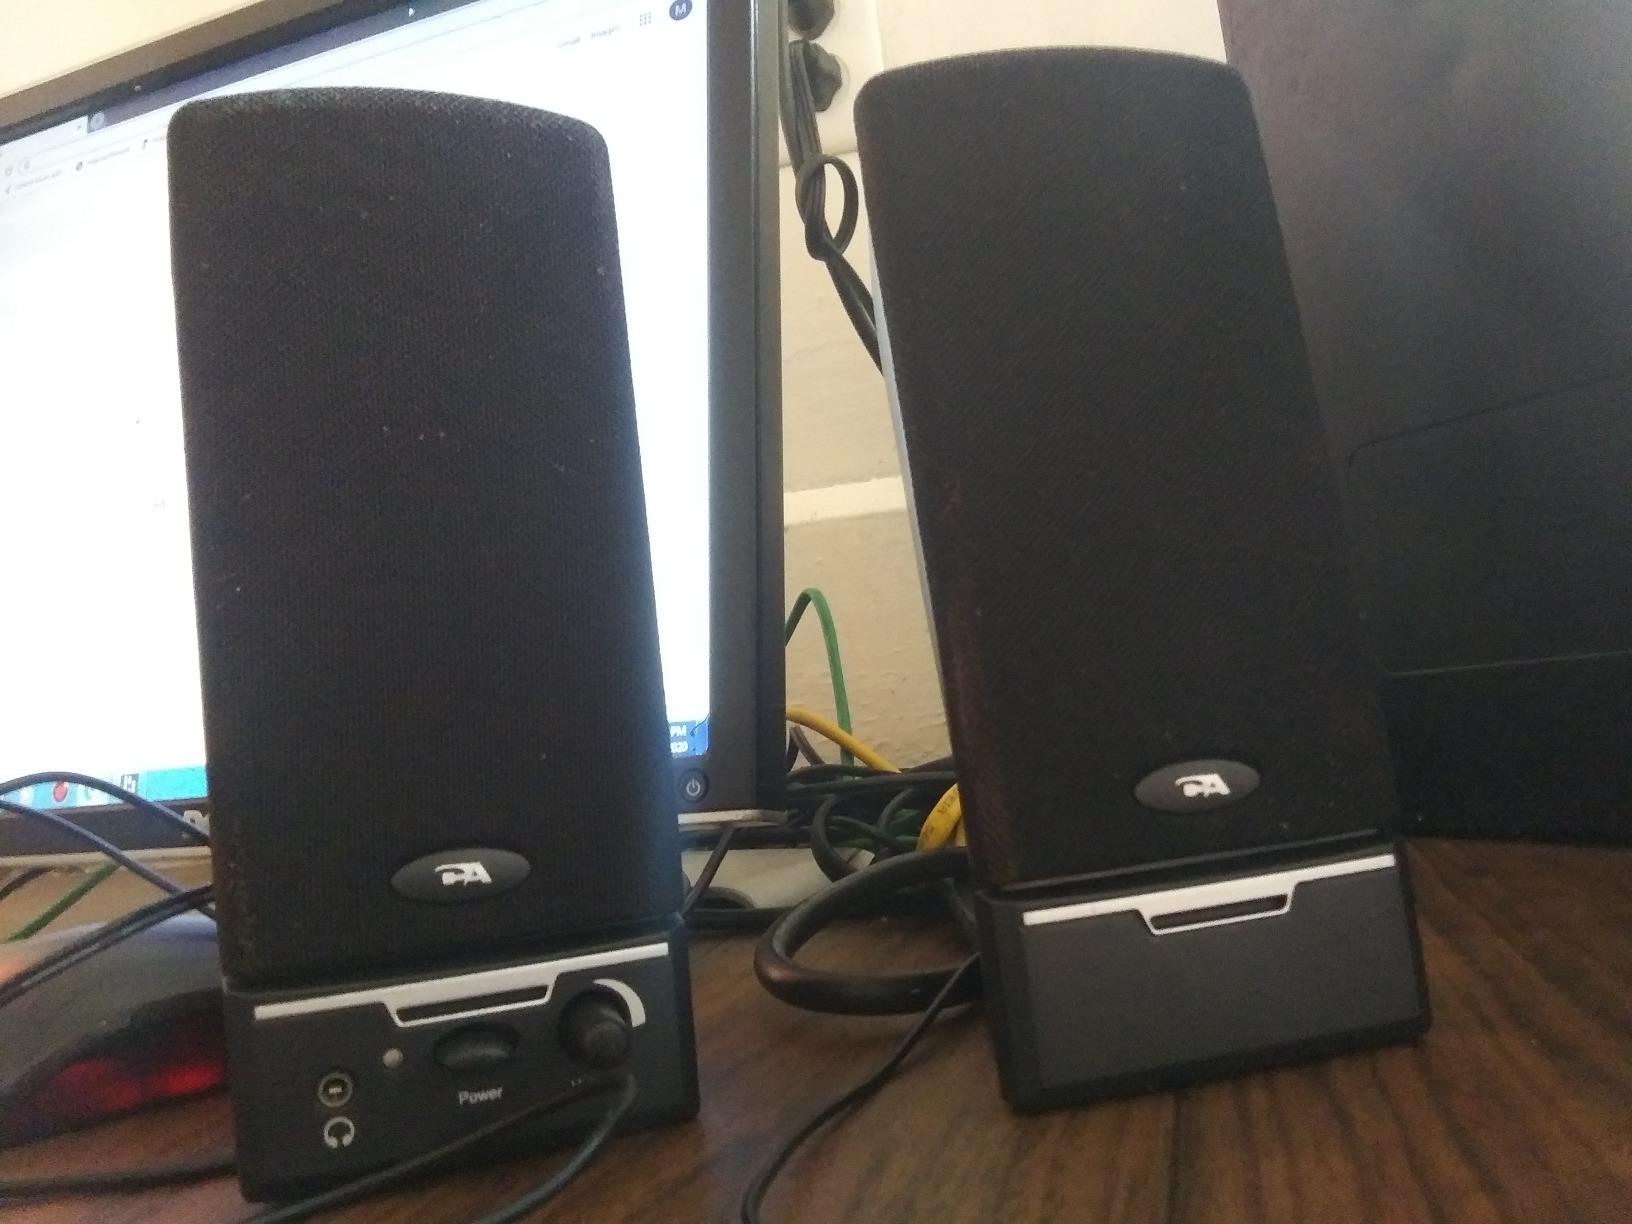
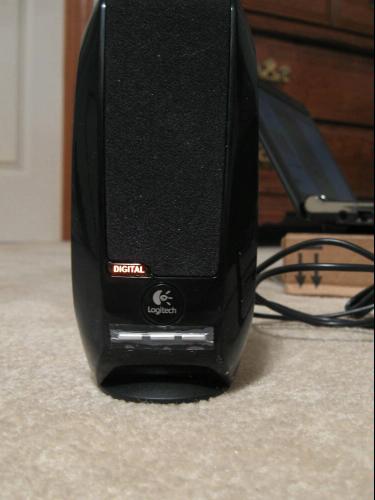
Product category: speaker
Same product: no